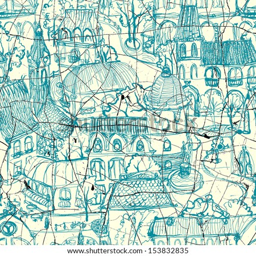
seamless drawing of old town on a shattered background